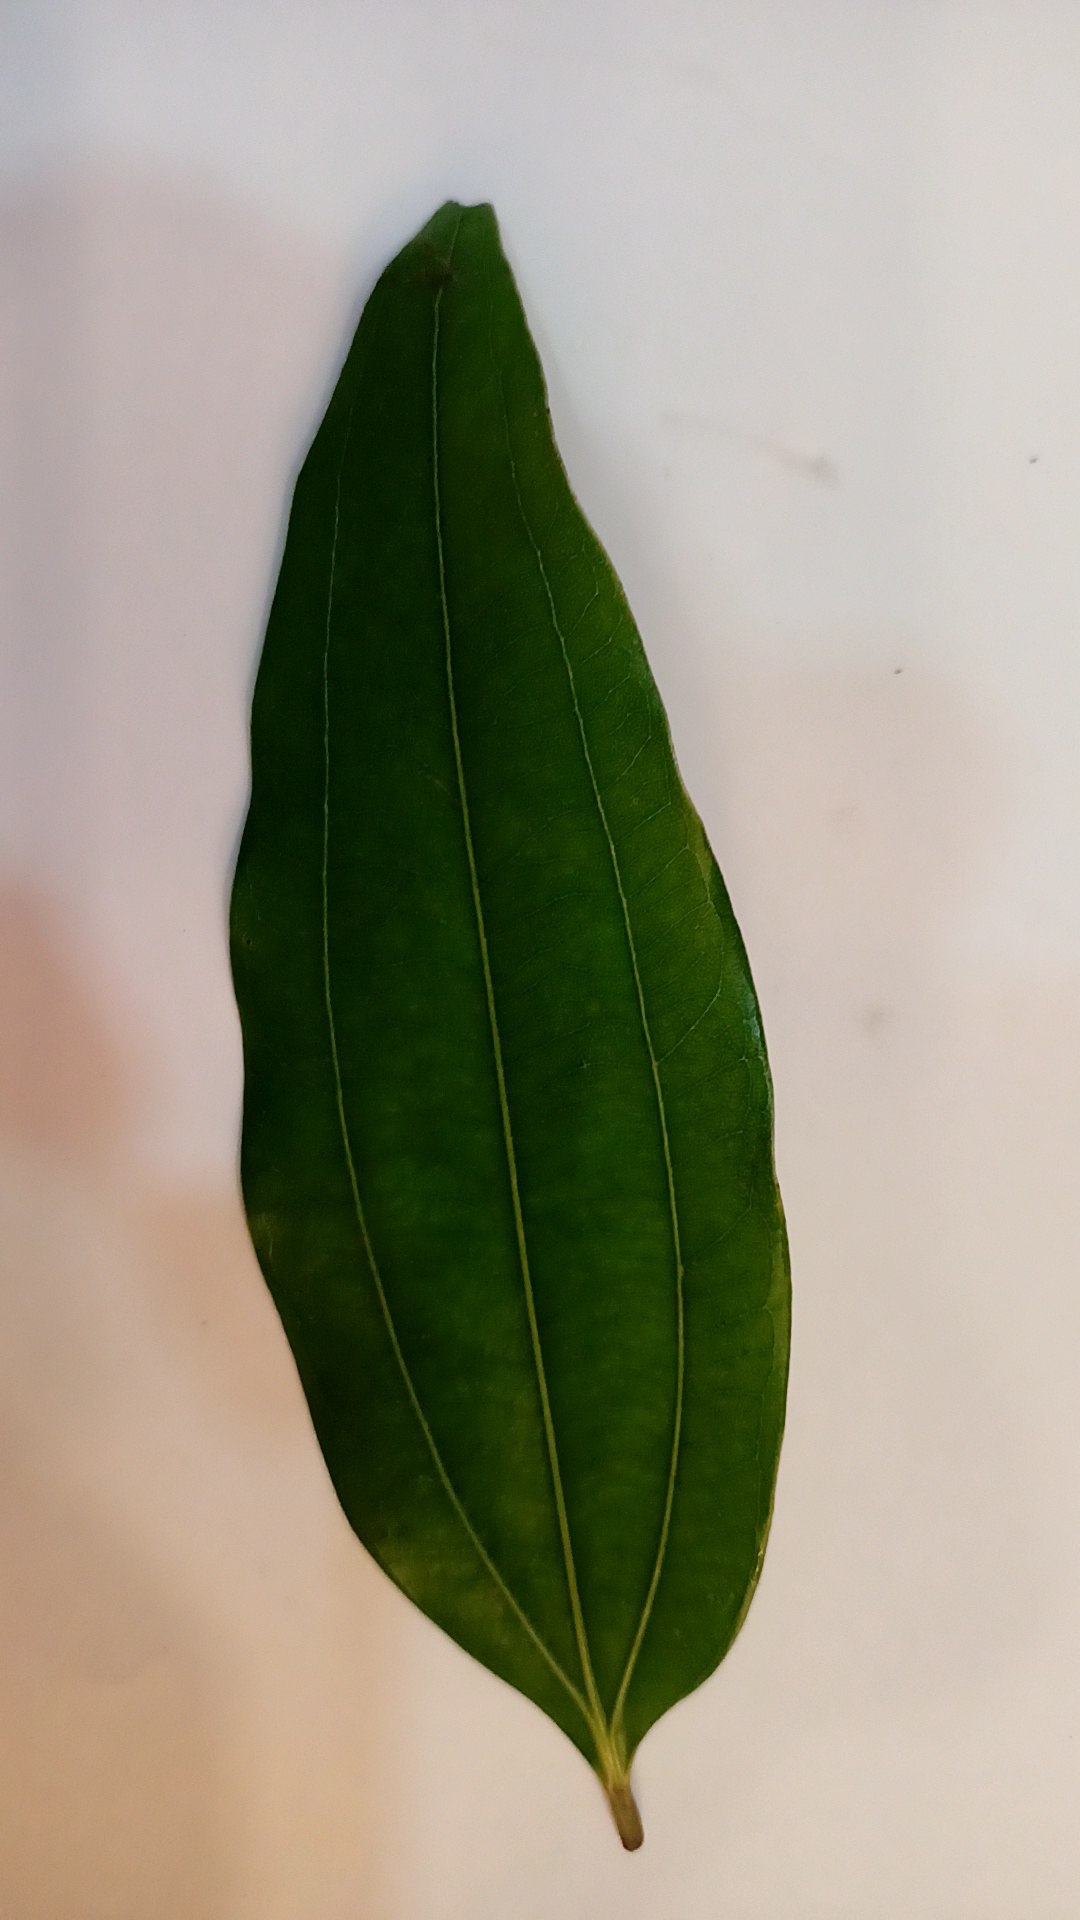
Label: Healthy